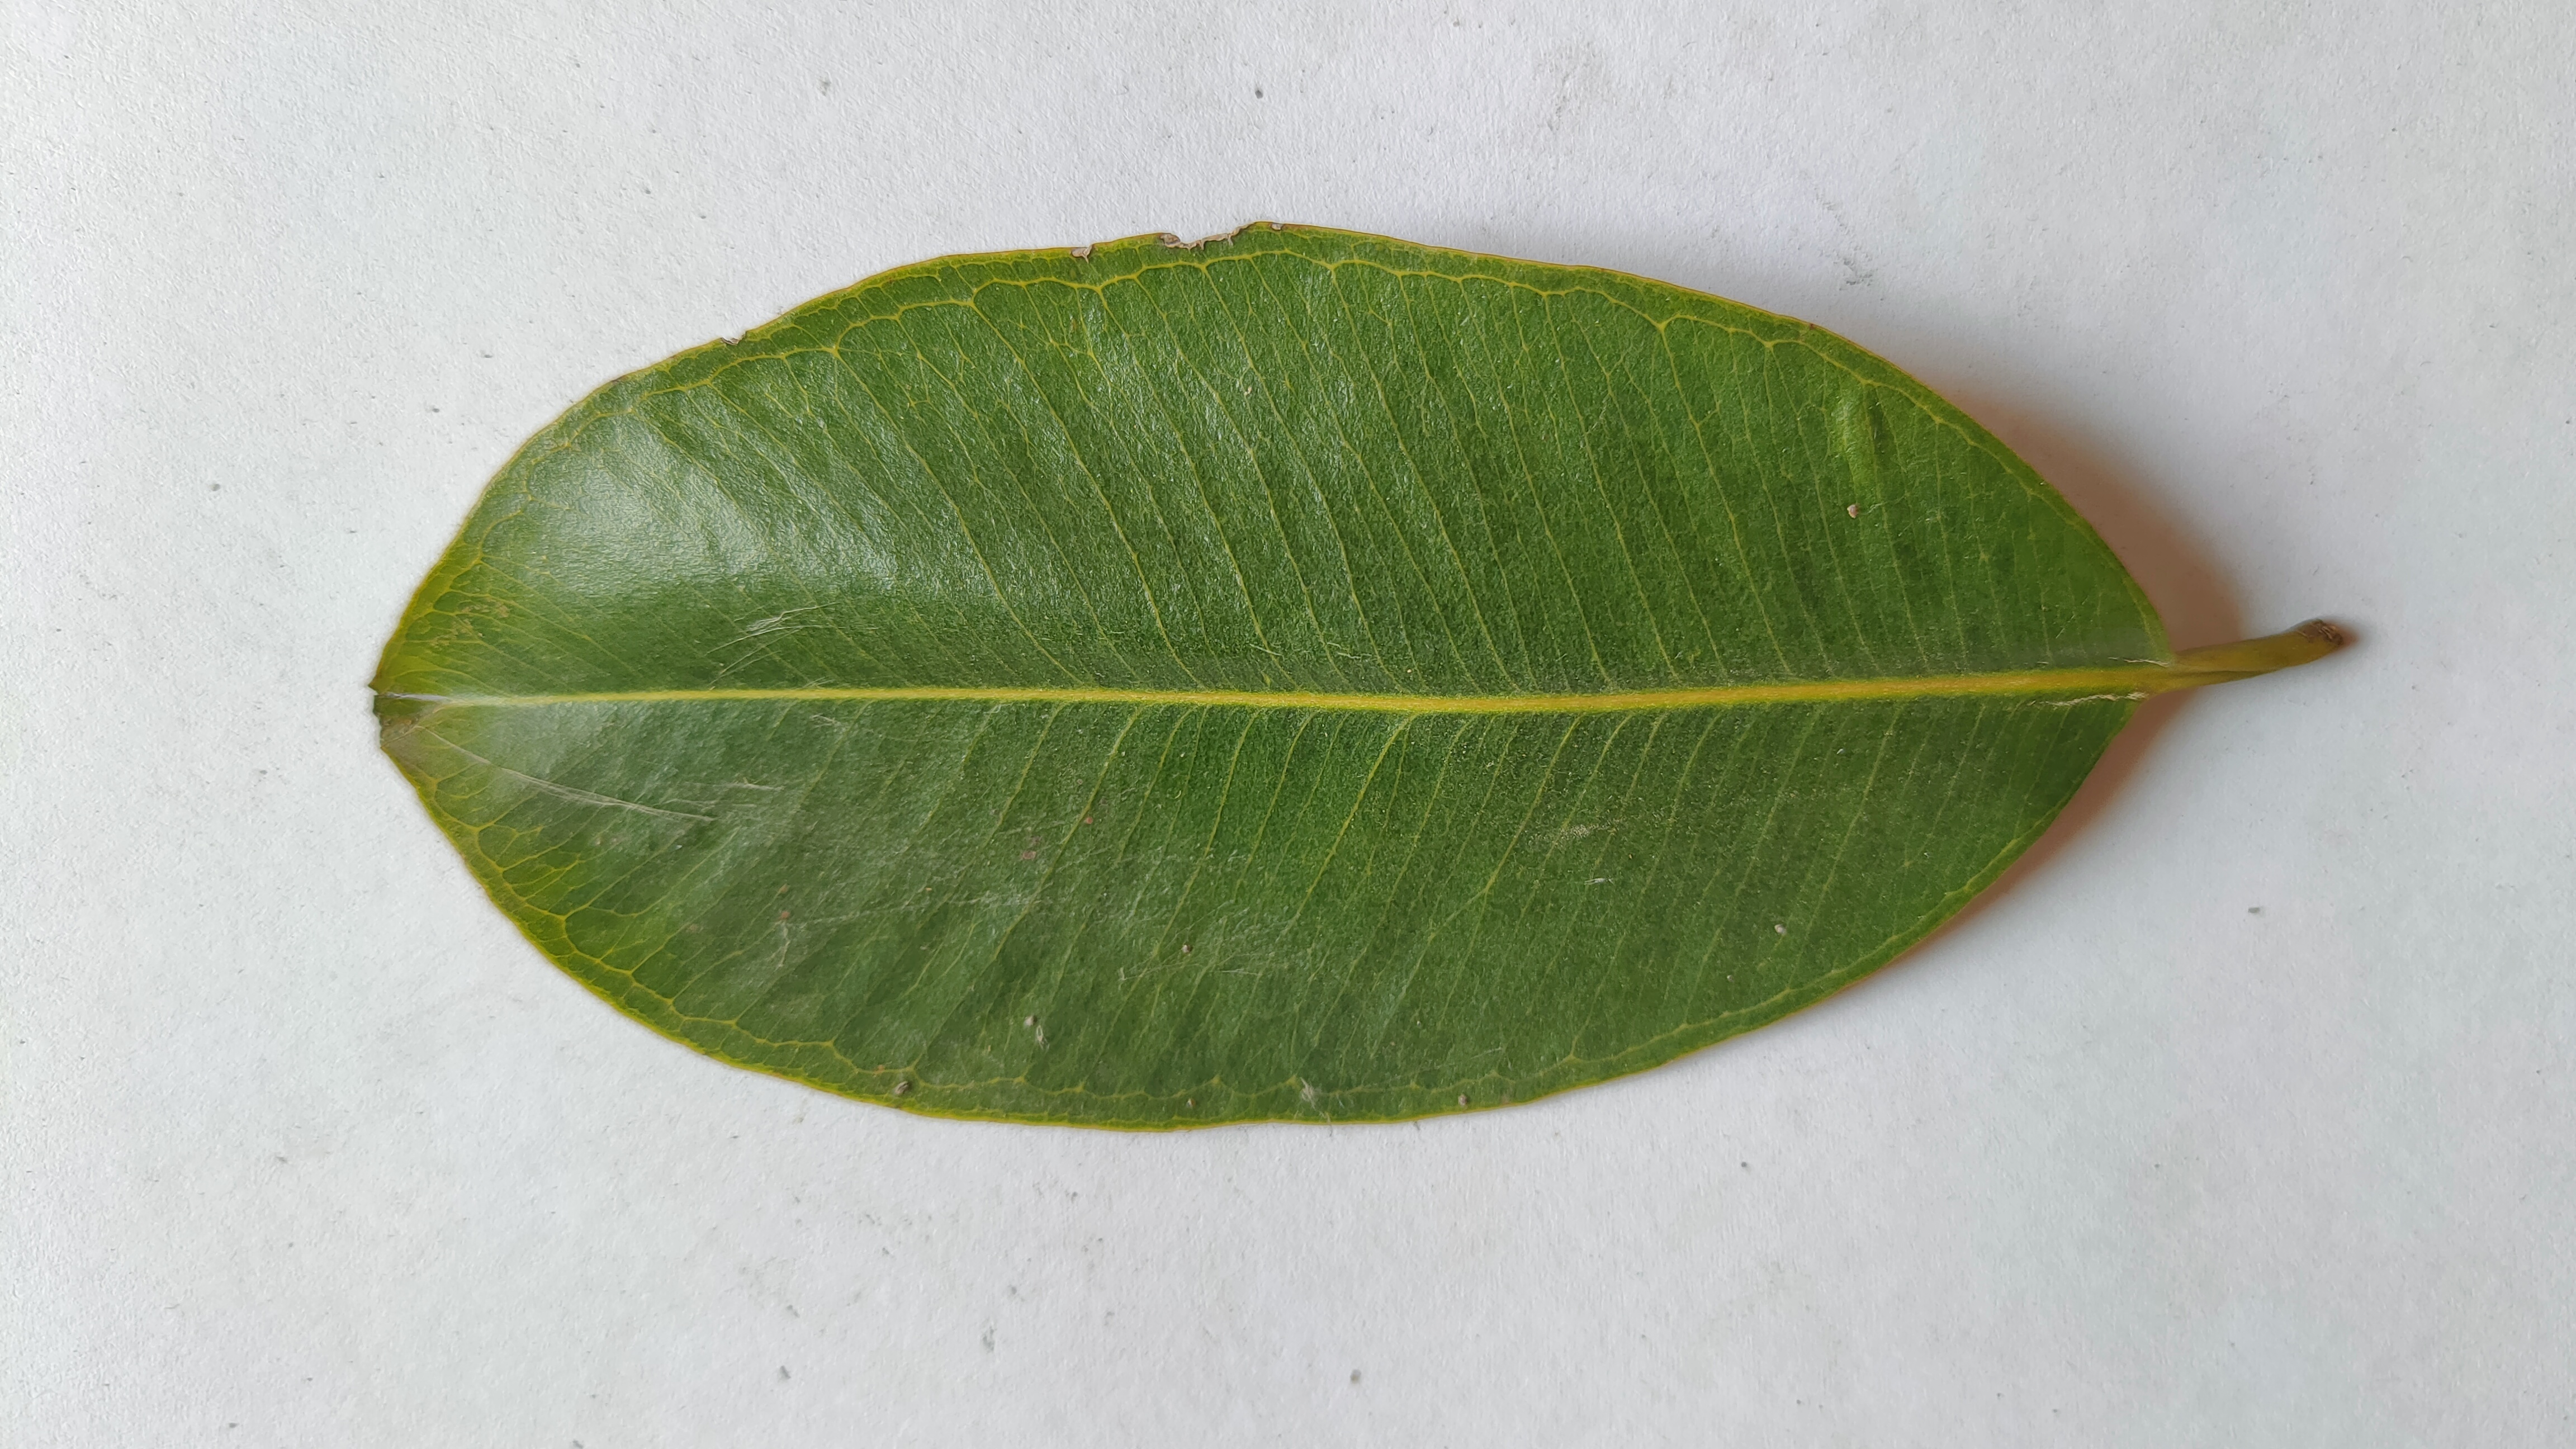
Leaf variety: Black plum